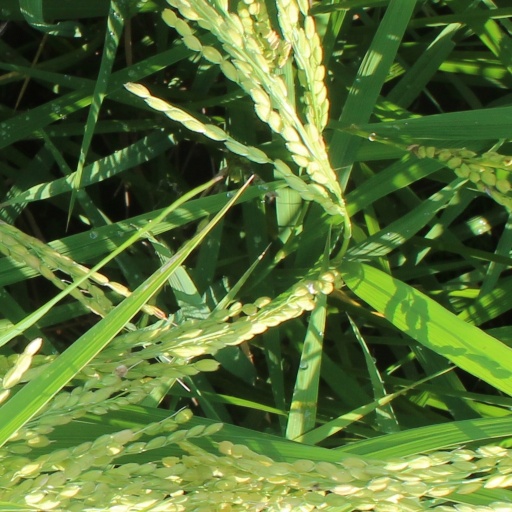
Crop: rice